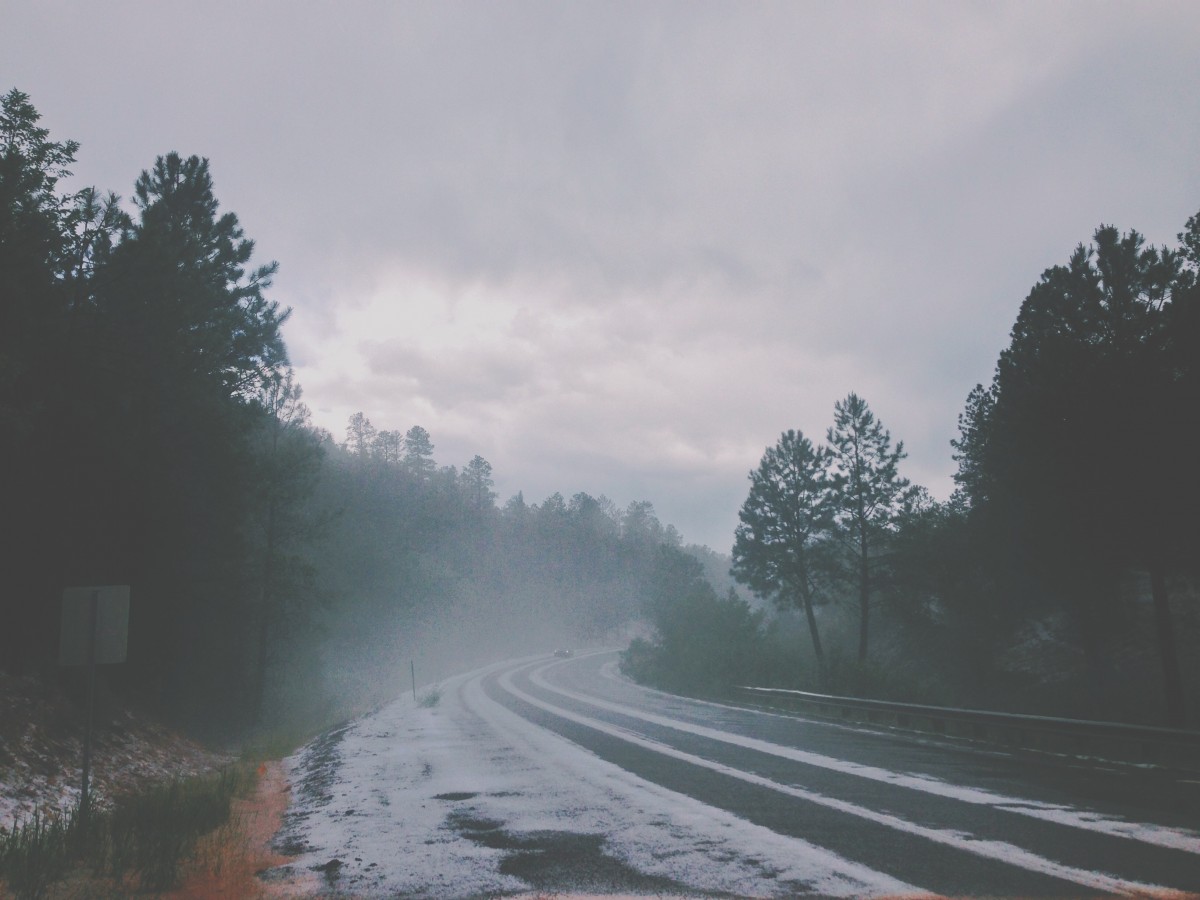
Tags: nature, forest, mountain, snow, cold, winter, cloud, fog, road, mist, sunlight, morning, frost, dawn, curve, weather, haze, season, rural area